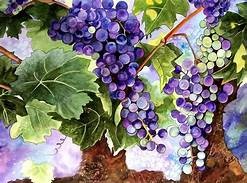
Label: grape